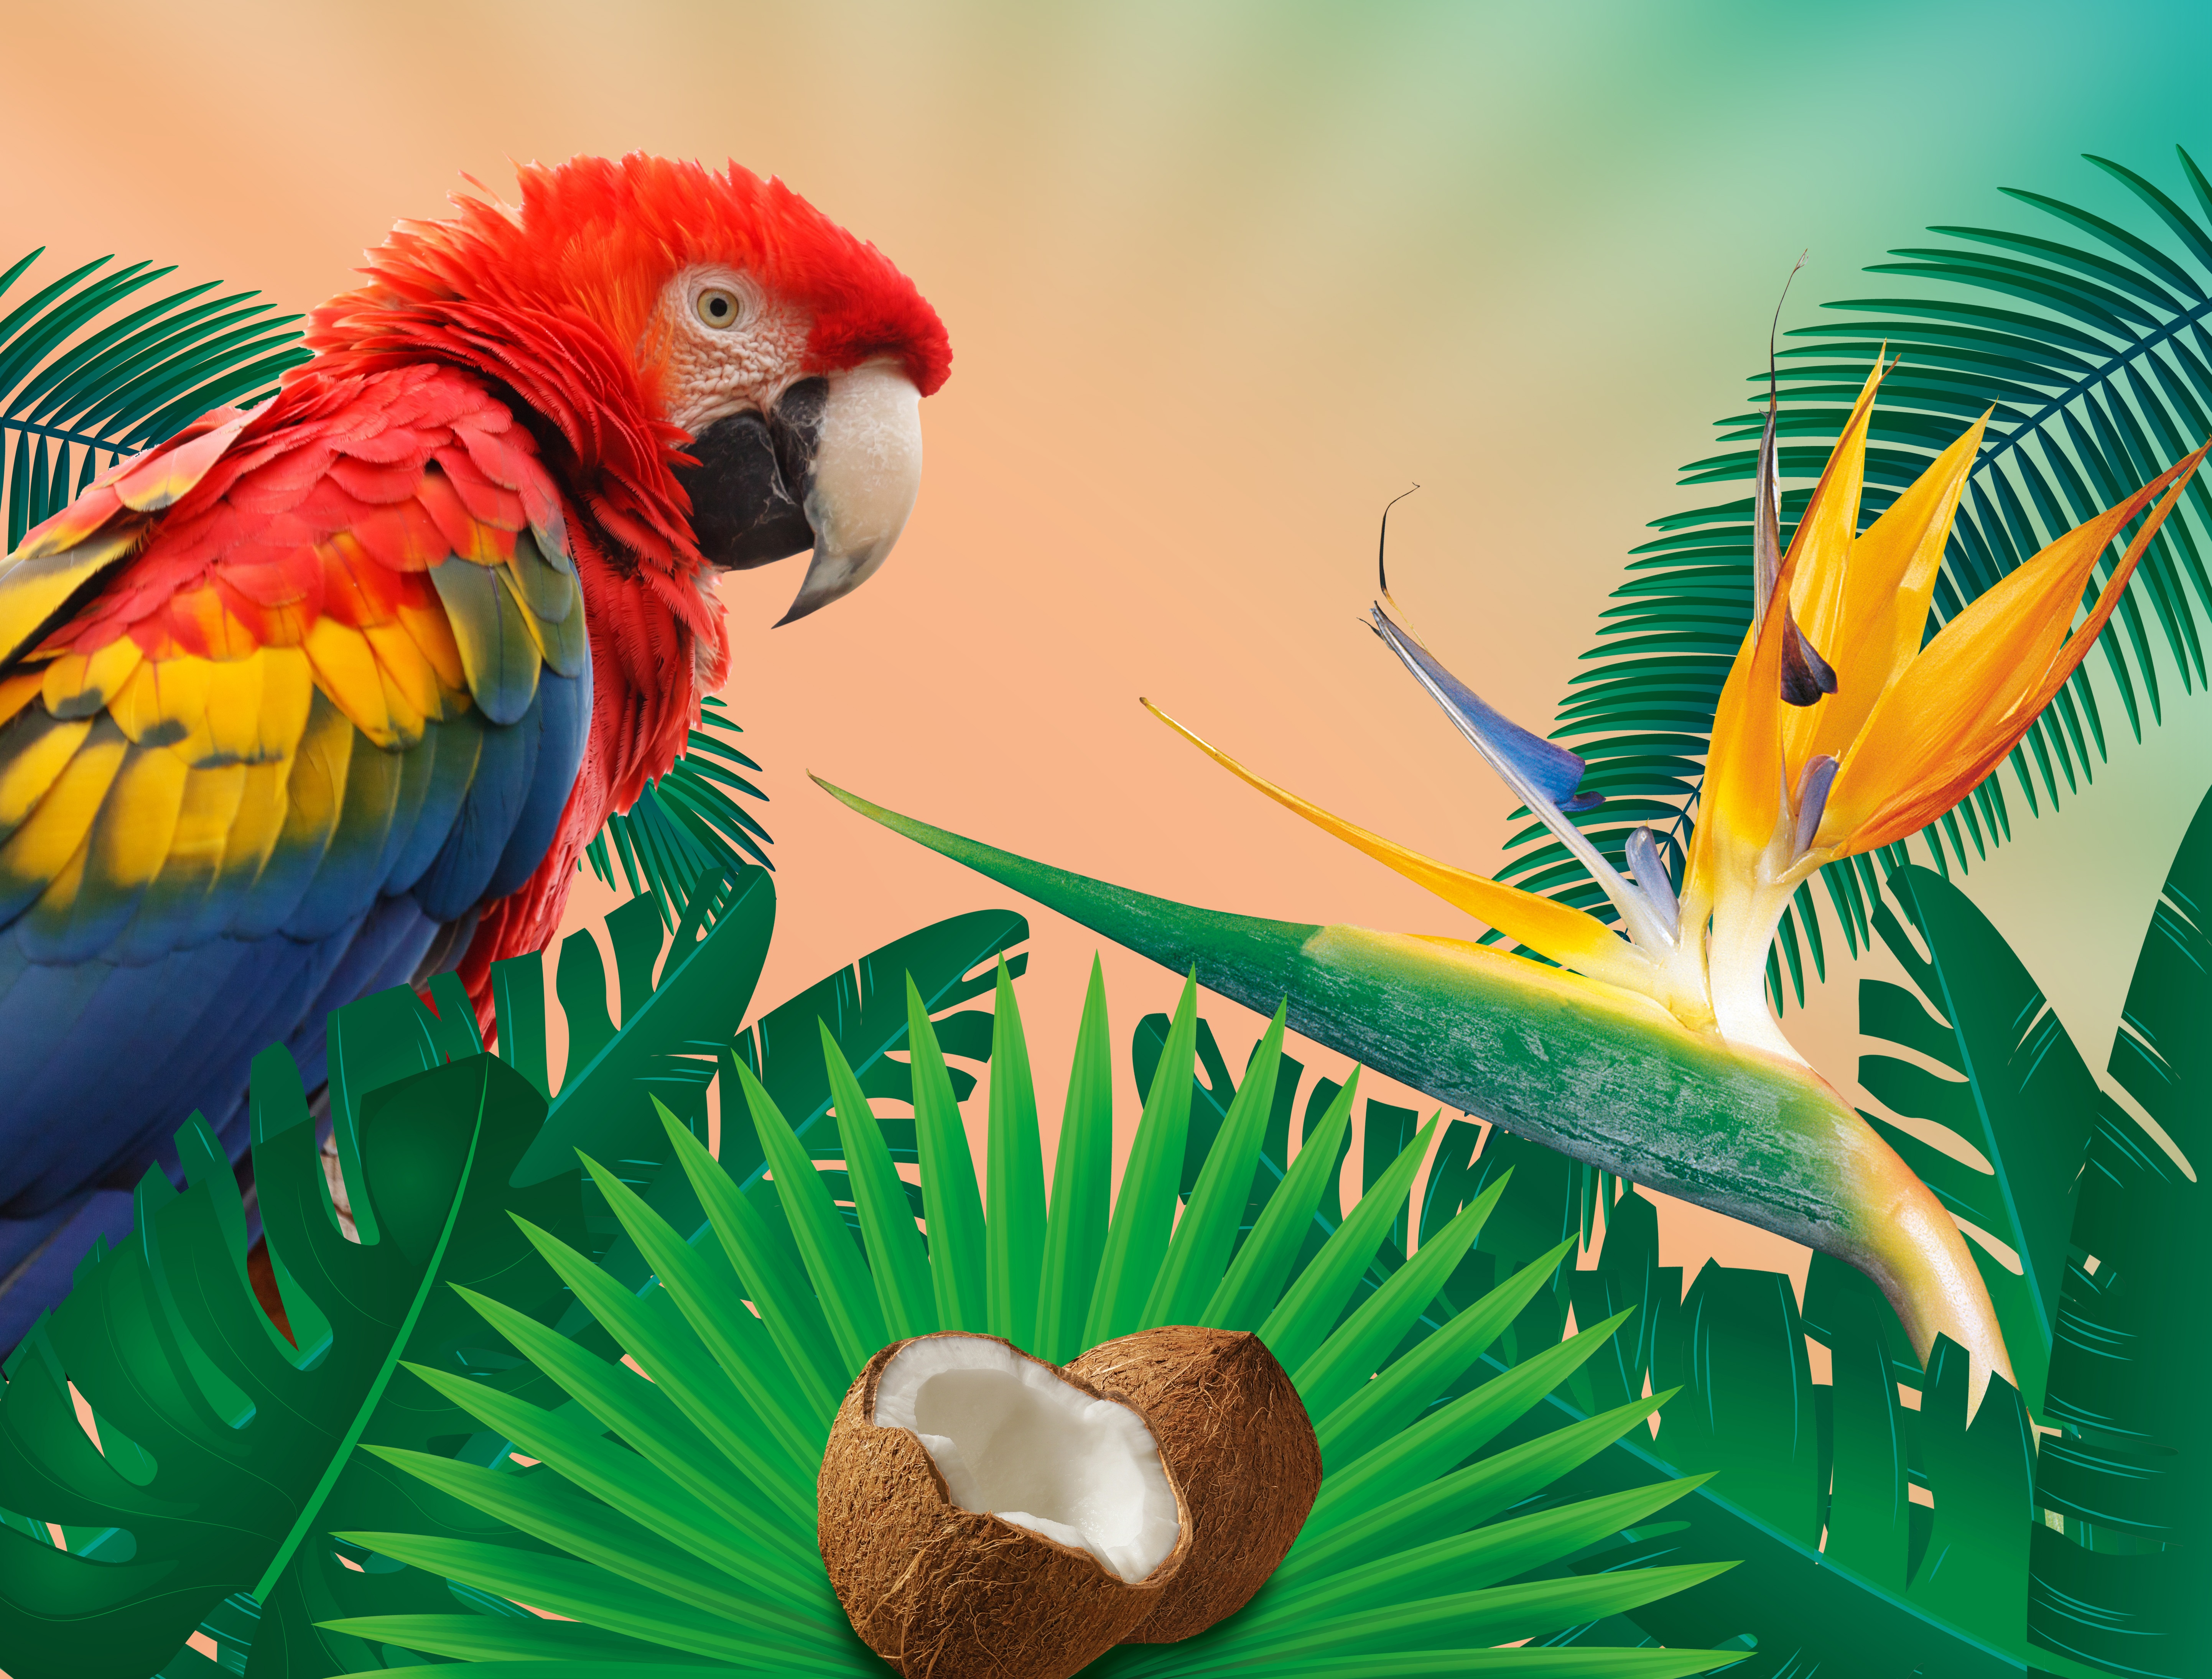
bird, sun, leaf, flower, summer, jungle, relax, beak, palm, tropical, holiday, fauna, macaw, coconut, illustration, holidays, vertebrate, parrot, parakeet, tropics, recover, summer holiday, caudata